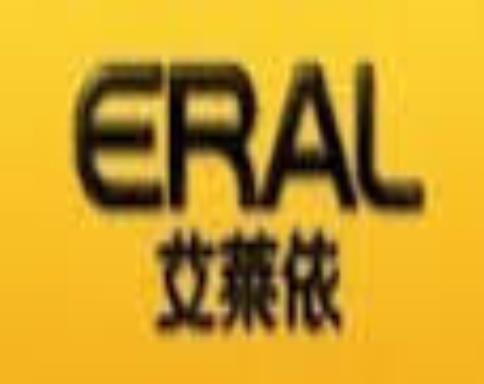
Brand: ERAL
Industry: Clothes